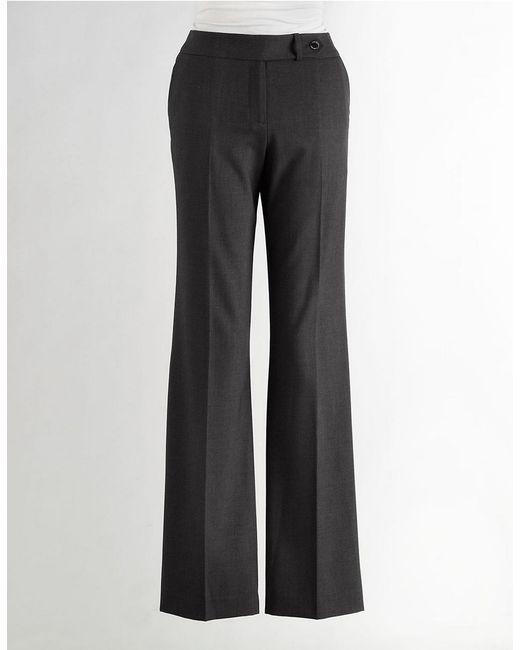
Geräucherte Farbe Damen Stoffhose mit weitem Bein